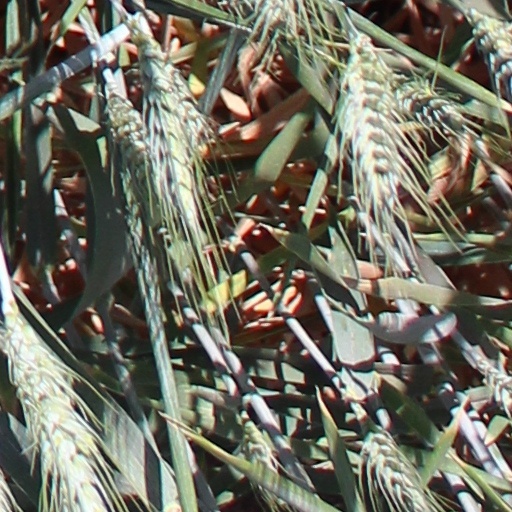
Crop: wheat